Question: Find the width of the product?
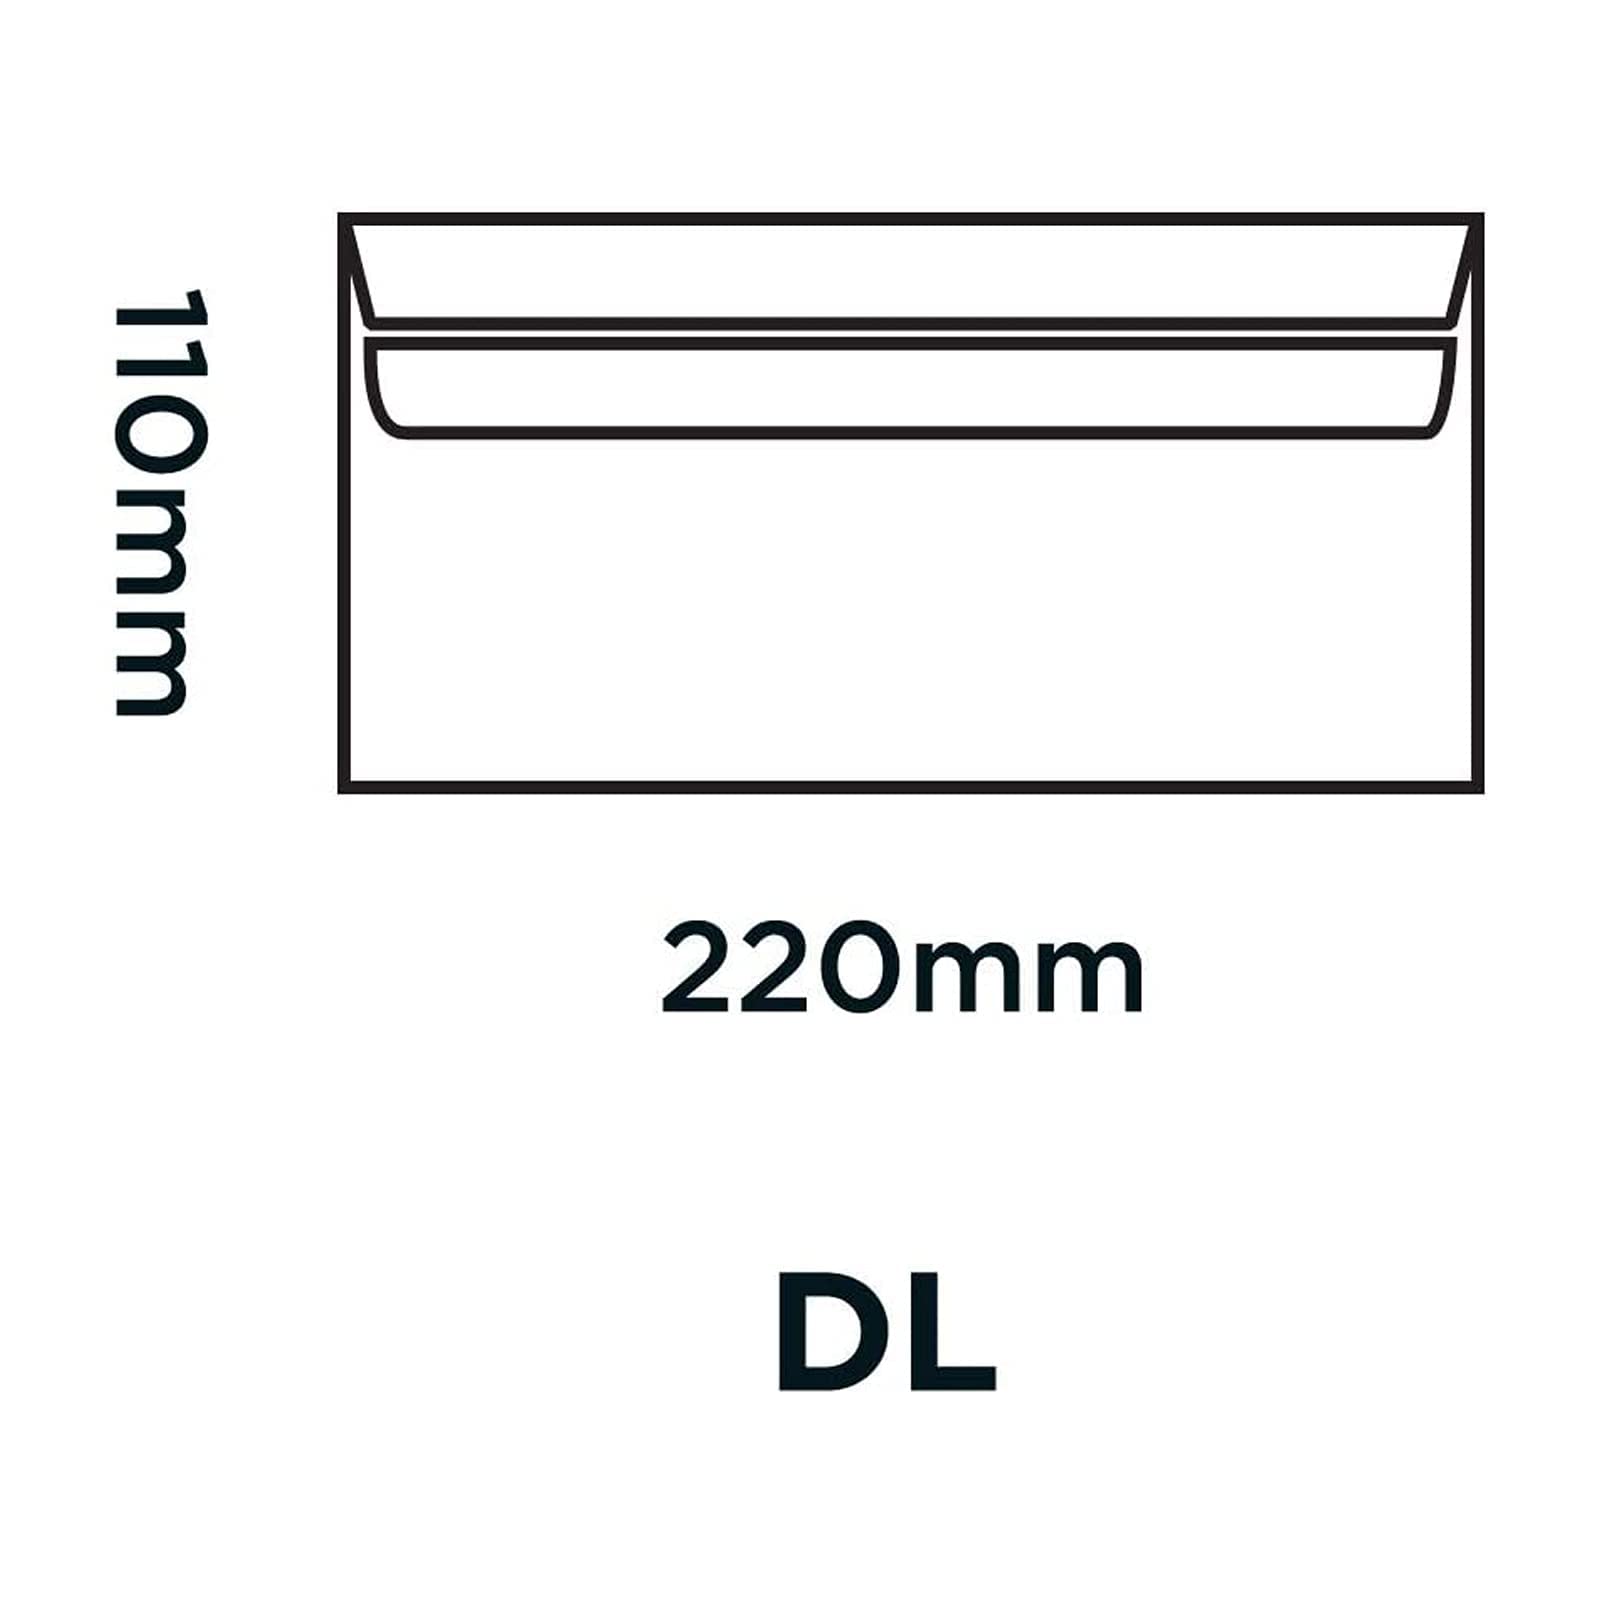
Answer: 110.0 millimetre